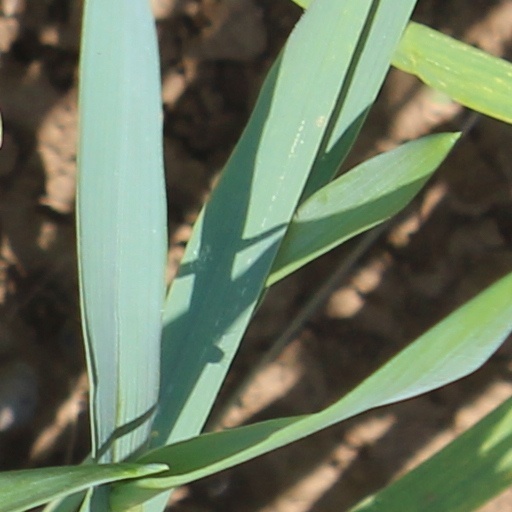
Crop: wheat